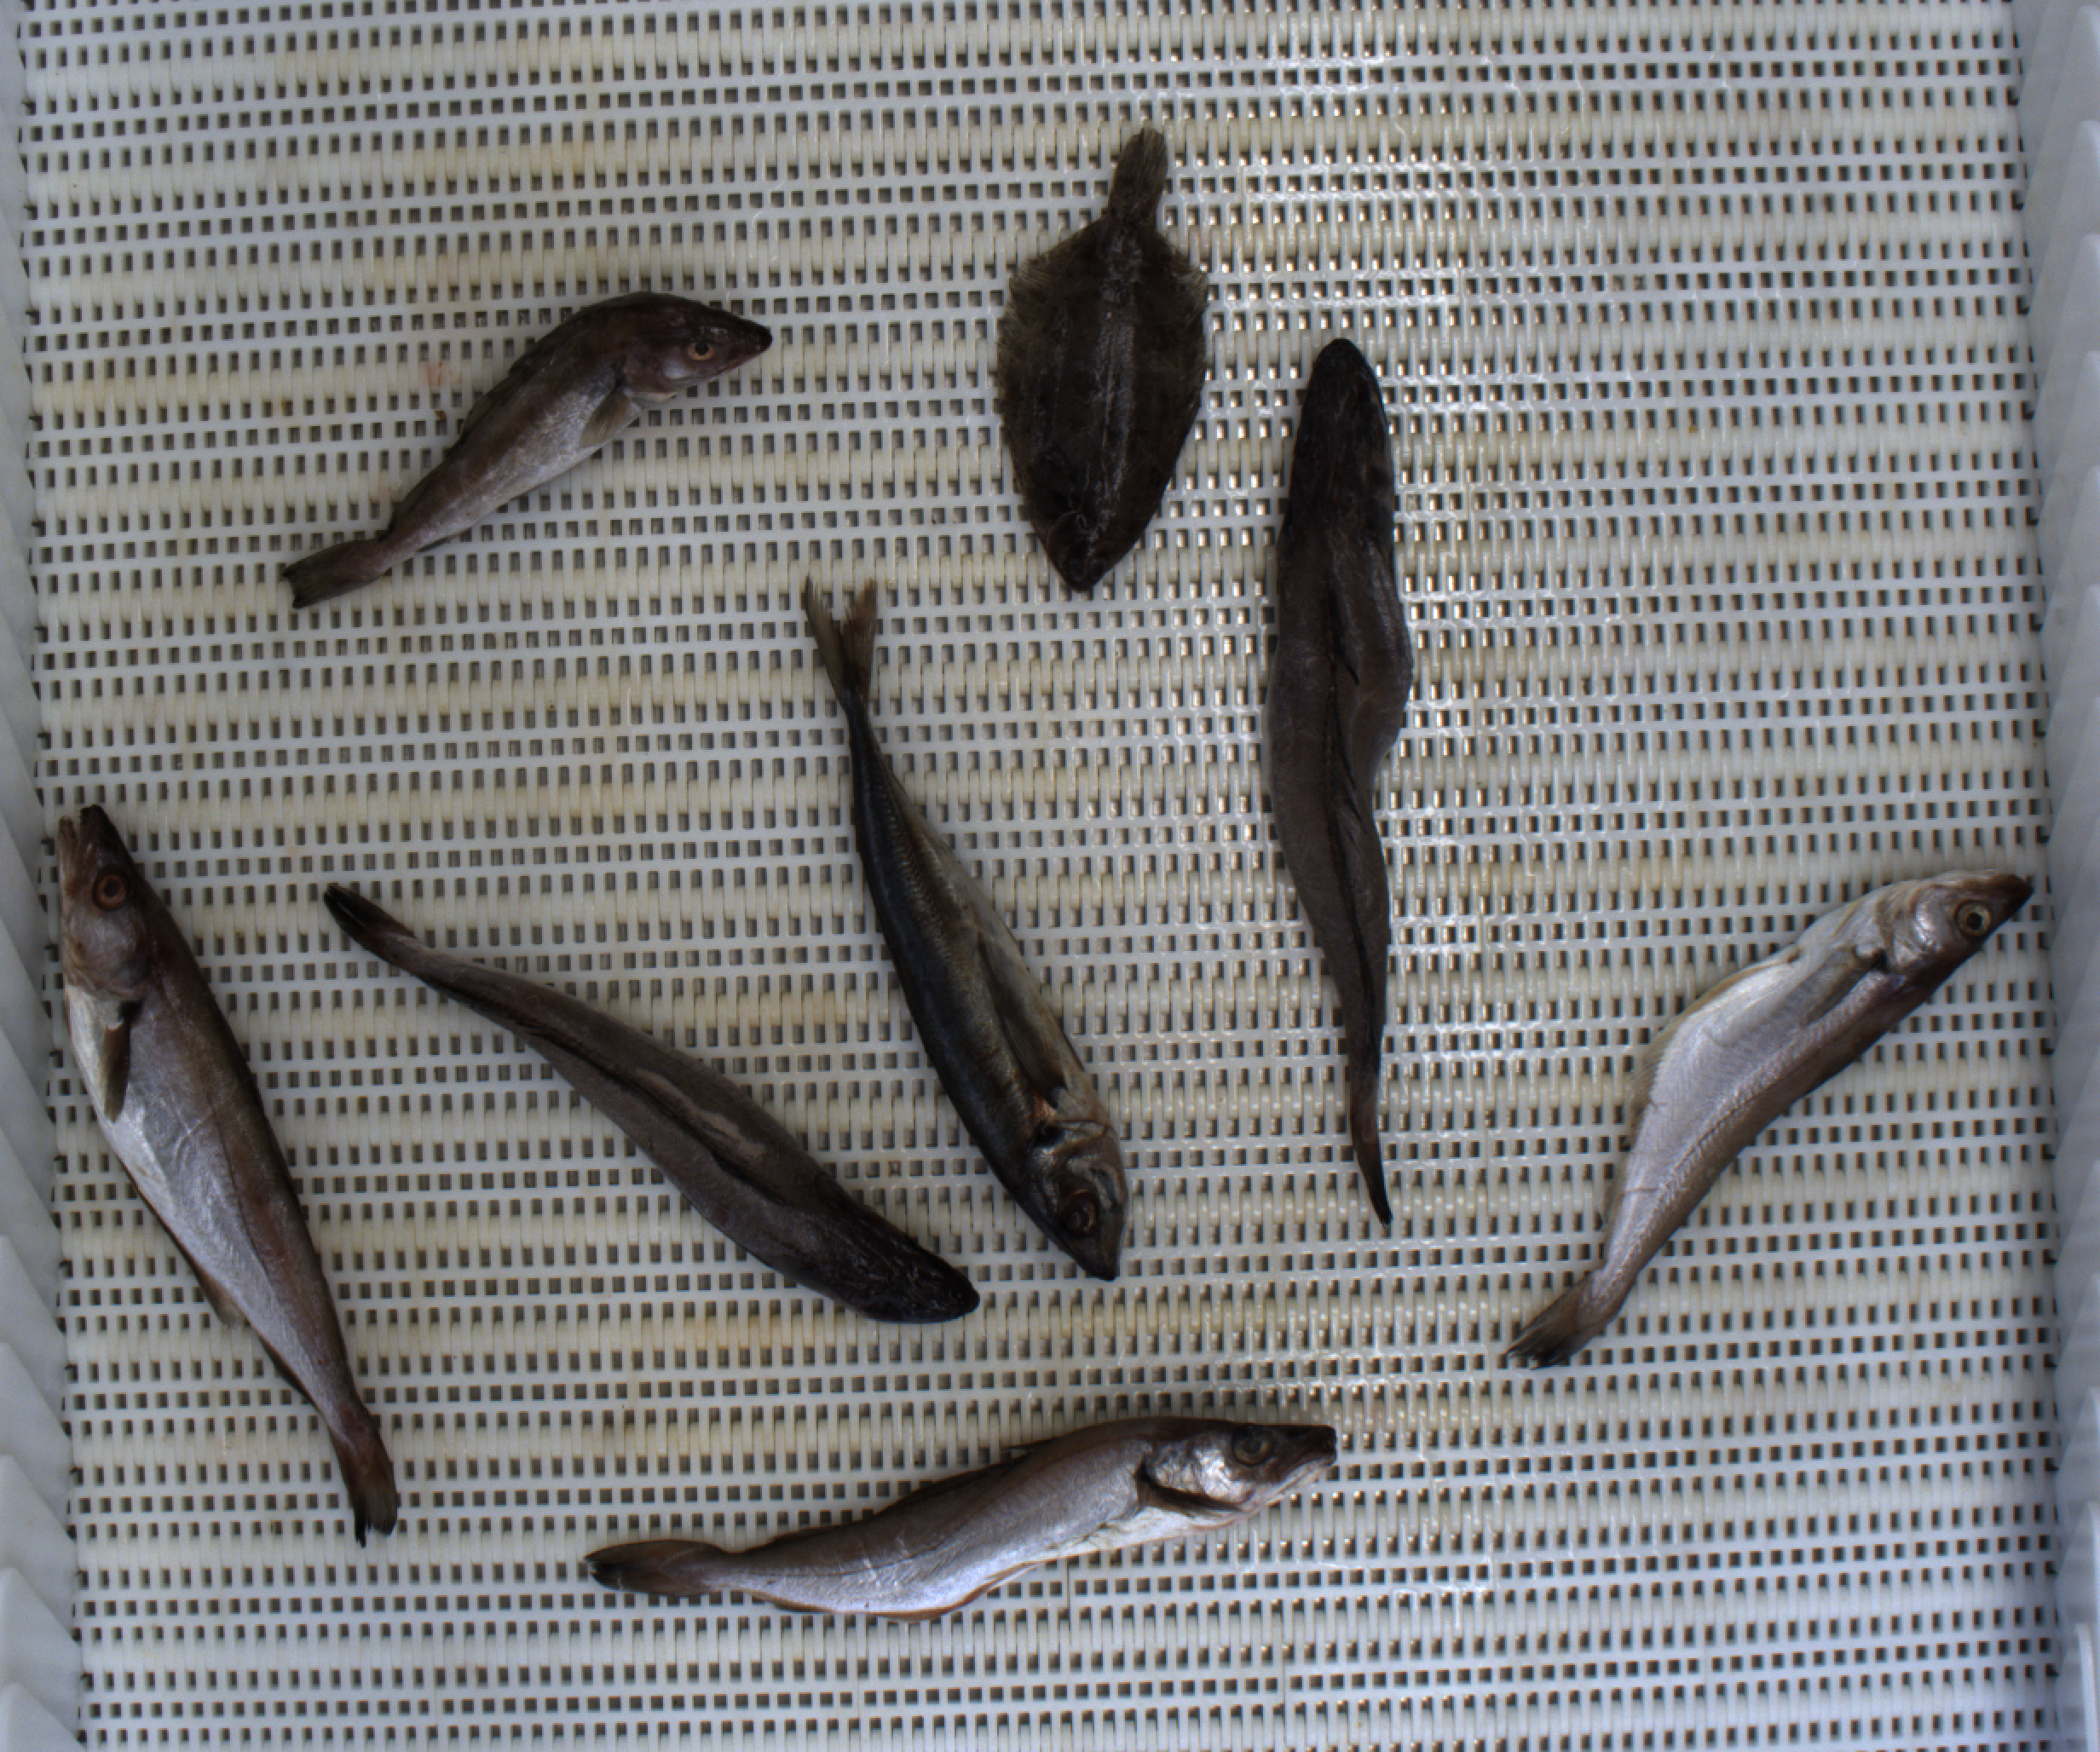
Total fish: 8
Cod: 1
Haddock: 0
Whiting: 3
Hake: 2
Horse mackerel: 1
Saithe: 0
Other: 1